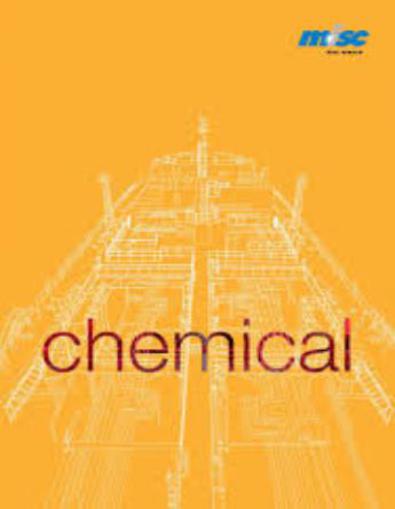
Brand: misc berhad
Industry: Transportation